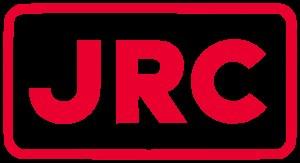
Japan Radio Company est une entreprise japonaise d'électronique, spécialisée dans les systèmes d'électronique sans fil et de communication.